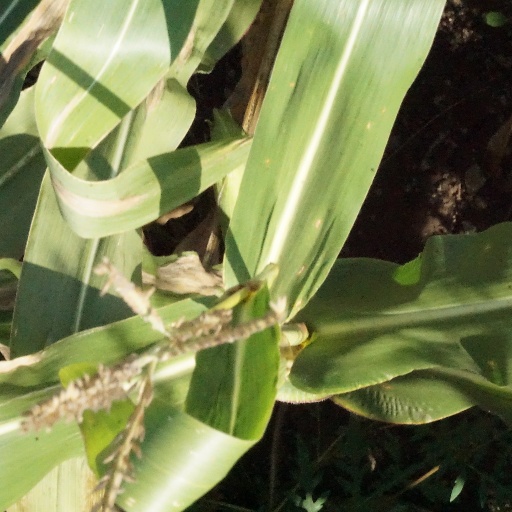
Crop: maize; corn